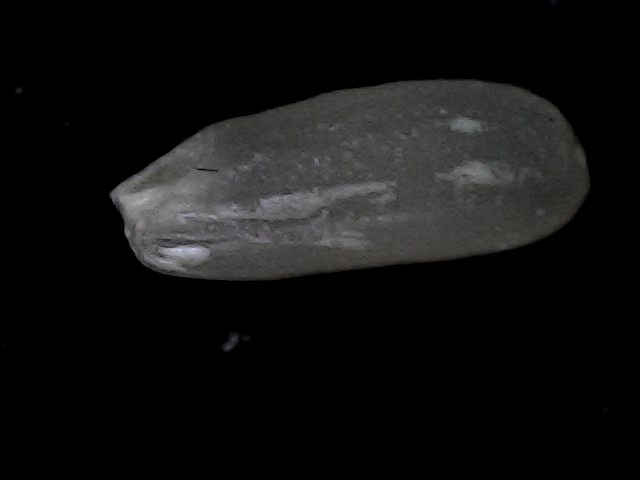
Rice variety: BD95